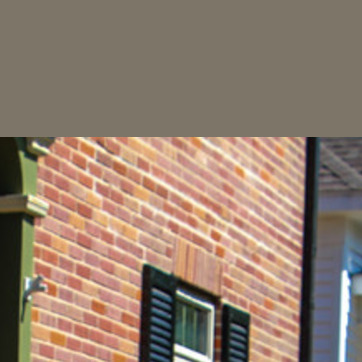
Material: brick